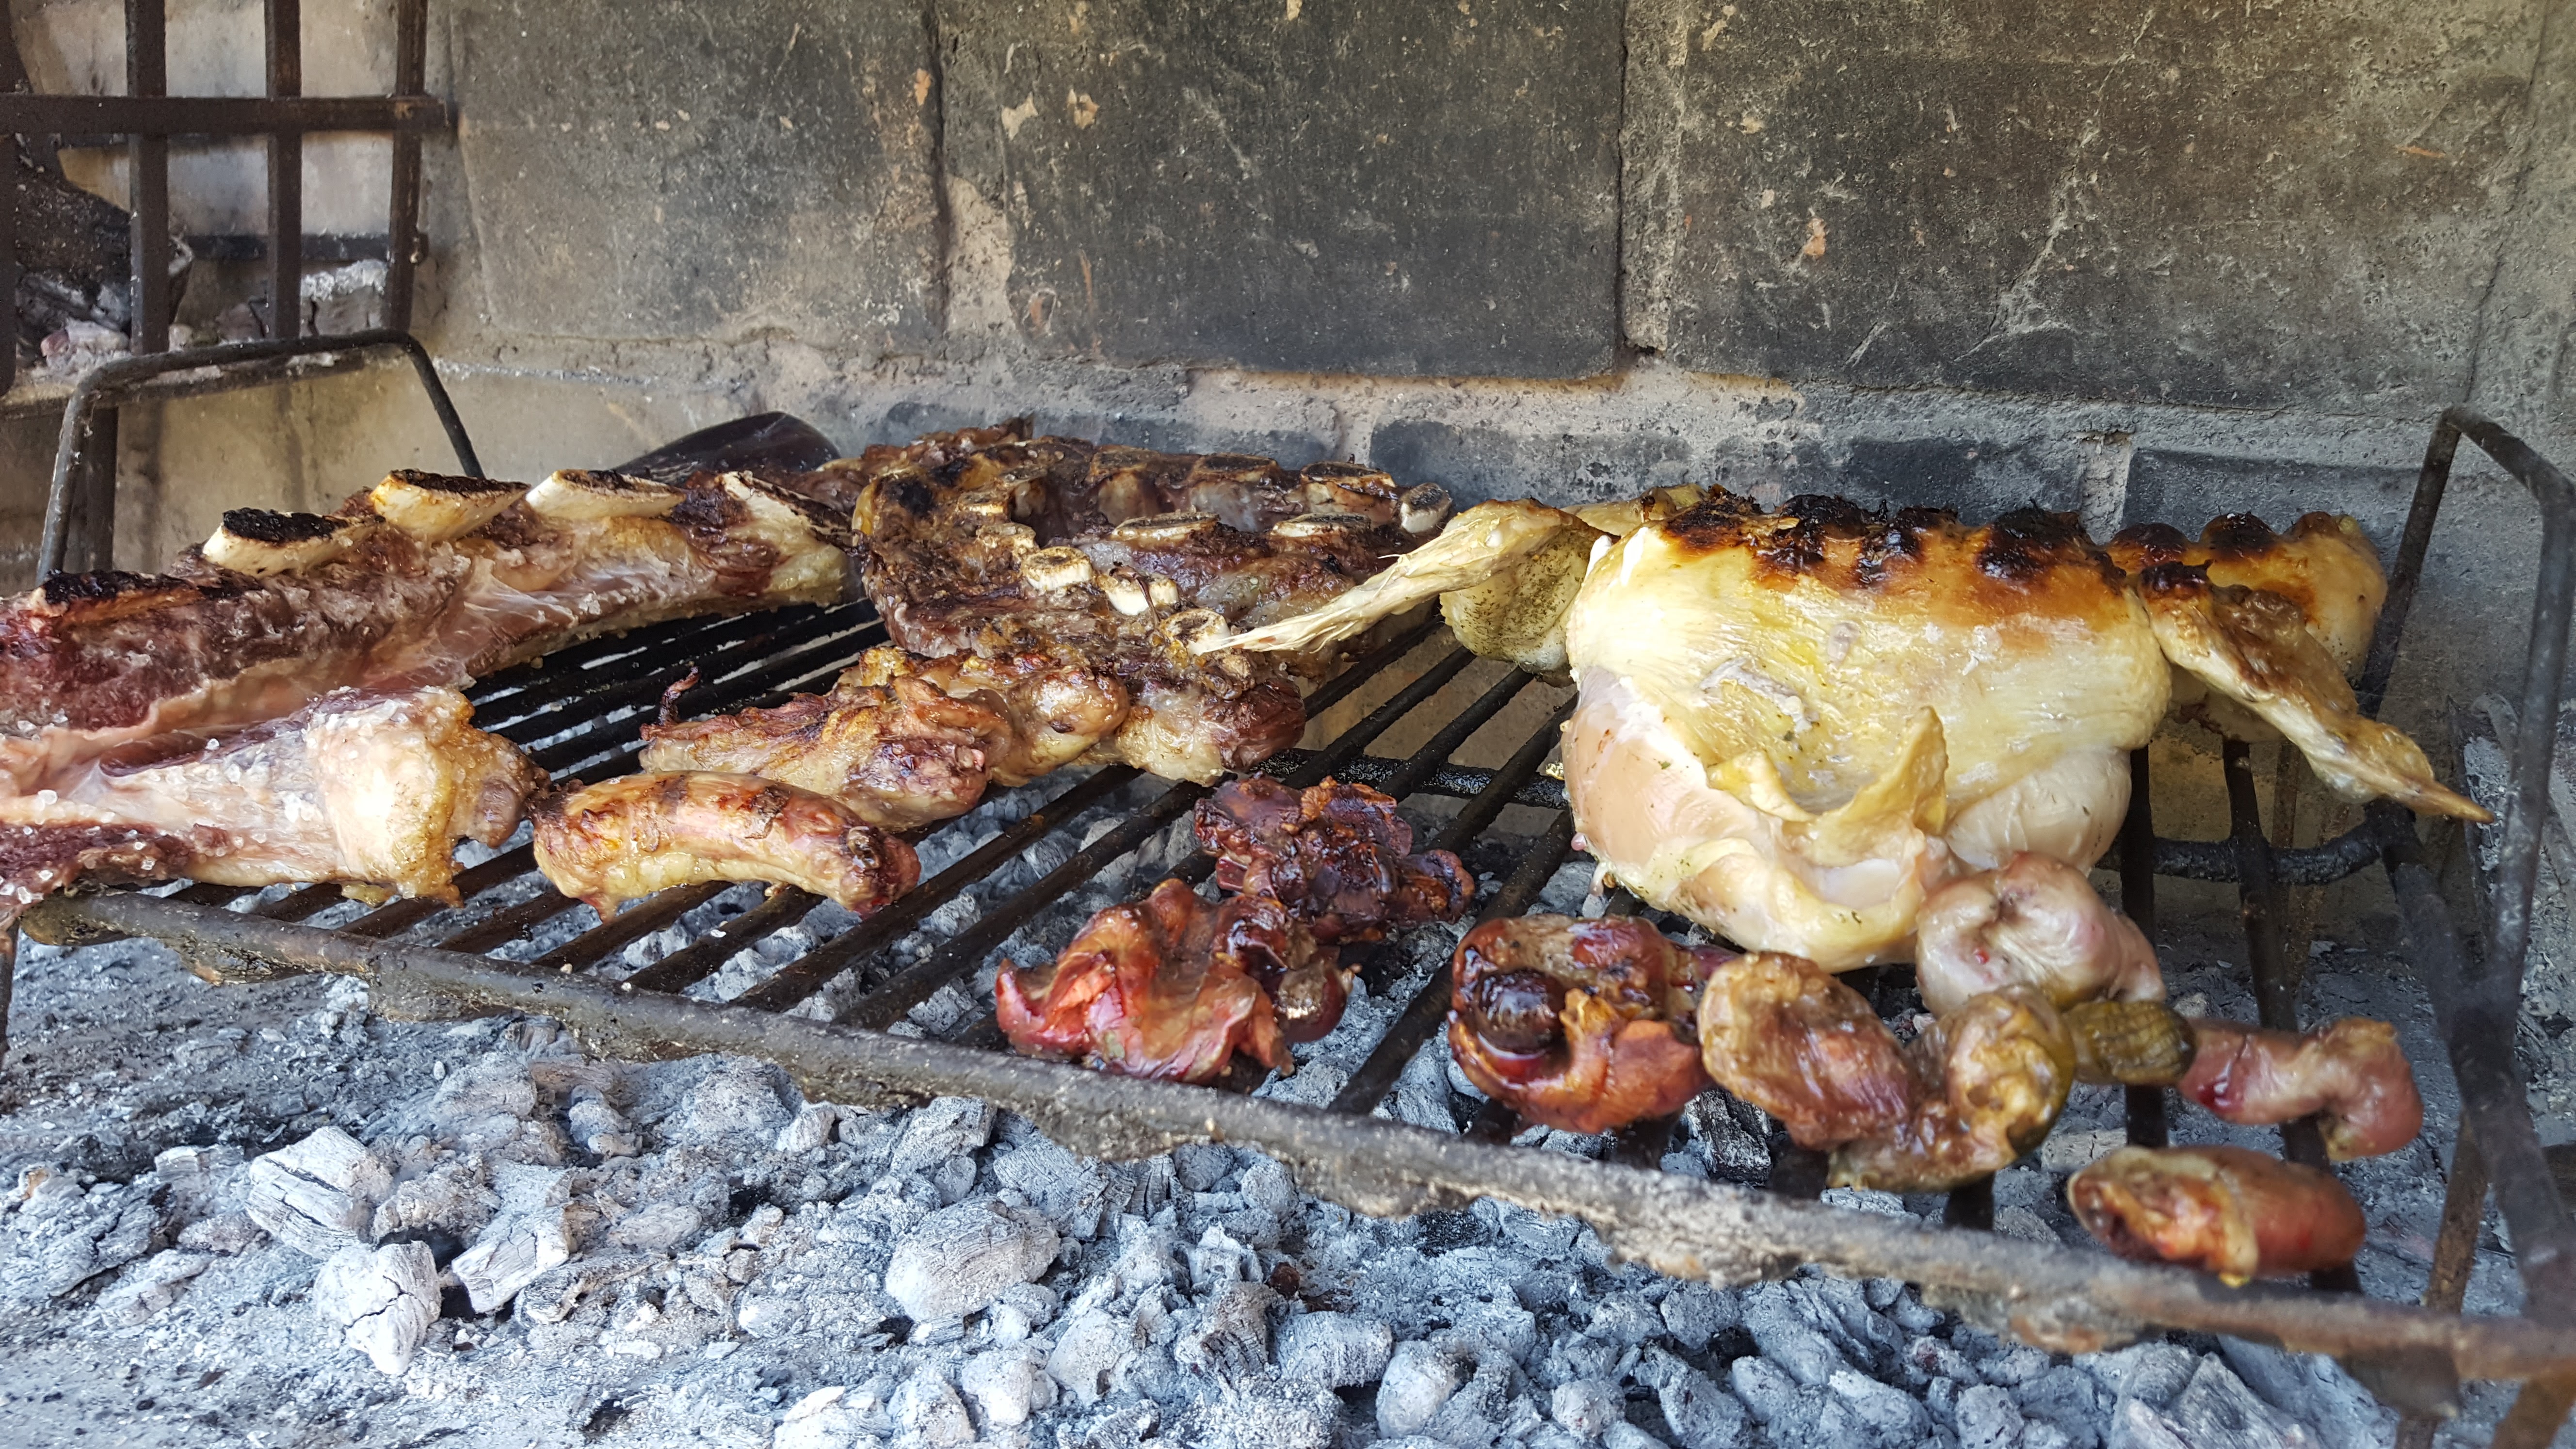
barbecued, grilling, meat, barbecue, barbecue grill, grillades, grilled food, roasting, outdoor grill, food, animal source foods, churrasco food, cuisine, shashlik, dish, street food, skewer, souvla, cooking, m choui, souvlaki, kebab